Bobbi Sykes

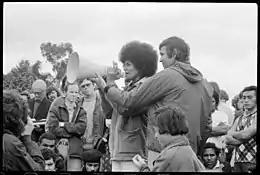

Sykes was expelled from St Patricks College at age 14 and, after a succession of jobs, including a nurse's assistant at the Townsville General Hospital from 1959 to 1960, she moved to Brisbane and then to Sydney in the early to mid-1960s, where she worked as a striptease dancer at the notorious Pink Pussycat Club in Kings Cross under the stage name of "Opal Stone".